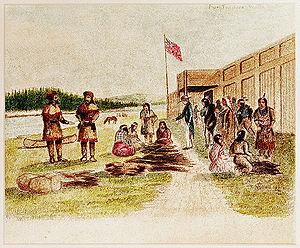
La traite des fourrures était l'échange de biens de nécessité contre des fourrures, en particulier entre les colons européens d'Amérique du Nord, français et britanniques et les autochtones des Premières Nations en Nouvelle-France. Elle était l'une des principales activités économiques du XVIIᵉ siècle au XIXᵉ siècle entre Autochtones et nouveaux arrivants. Les fourrures qui transitaient par les colons étaient destinées en presque totalité aux marchés européens, en particulier aux marchés des deux mères-patries, la France et la Grande-Bretagne. On retrouve également un tel commerce entre les Pays-Bas et ses colonies américaines, ainsi qu'en Russie.
Fort Nez-Percés, parfois appelé Fort Nez-Percé, nommé d'après la tribu des Nez-Percés et connu plus tard sous le nom de Fort Walla Walla, est un poste de traite fortifié de la Compagnie de la Baie d'Hudson situé sur le fleuve Columbia, près de ce qui est aujourd'hui Wallula dans l'État de Washington. Il était le lieu d'échange de fourrures avec les Amérindiens et servit de 1818 jusqu'en 1857.
La conquête de l'Ouest est le processus de colonisation par des populations essentiellement d’origine européenne et le gouvernement des États-Unis, au XIXᵉ siècle, de l'immense territoire qui s'étend en Amérique du Nord entre le Mississippi et l'océan Pacifique, habité jusqu'alors par les peuples amérindiens.